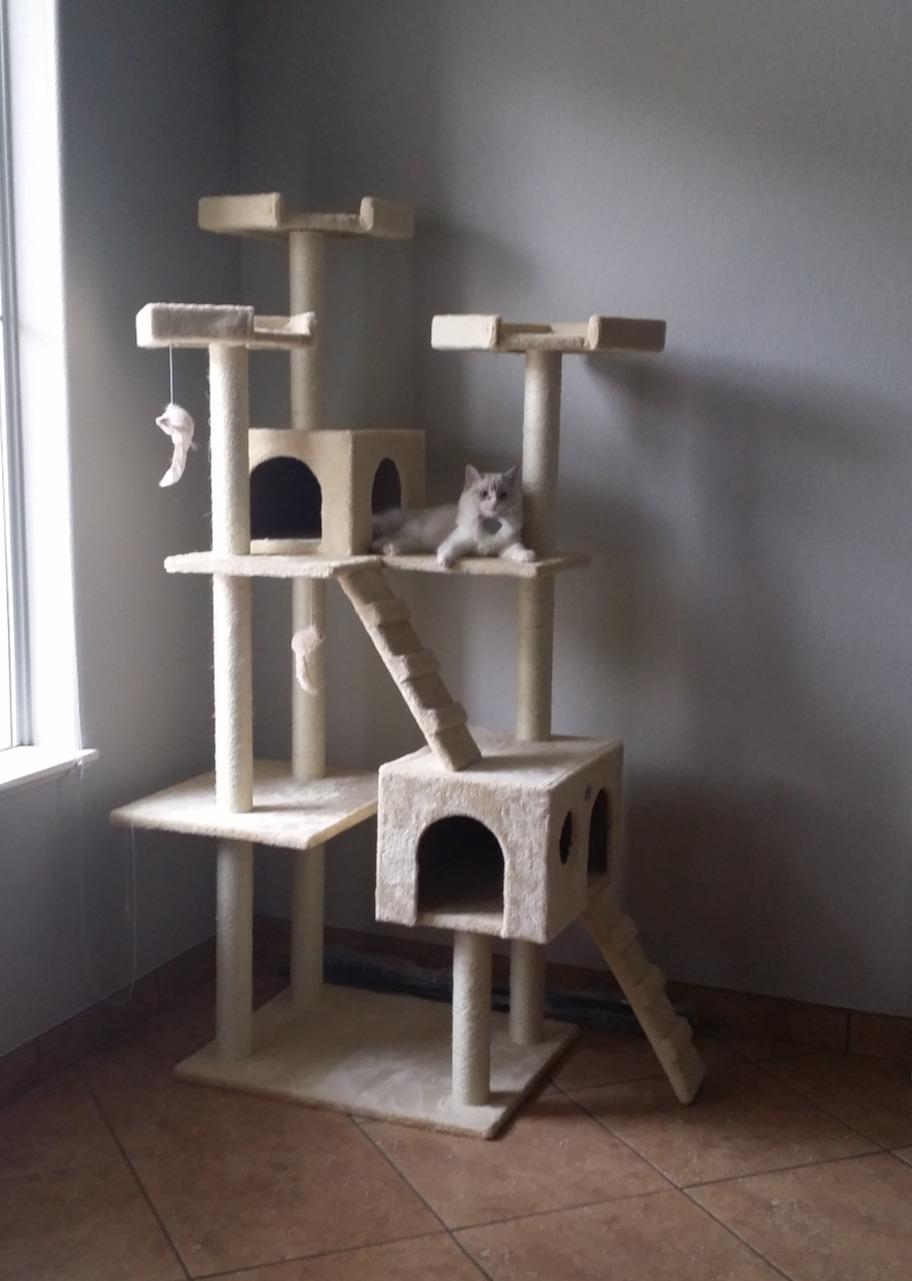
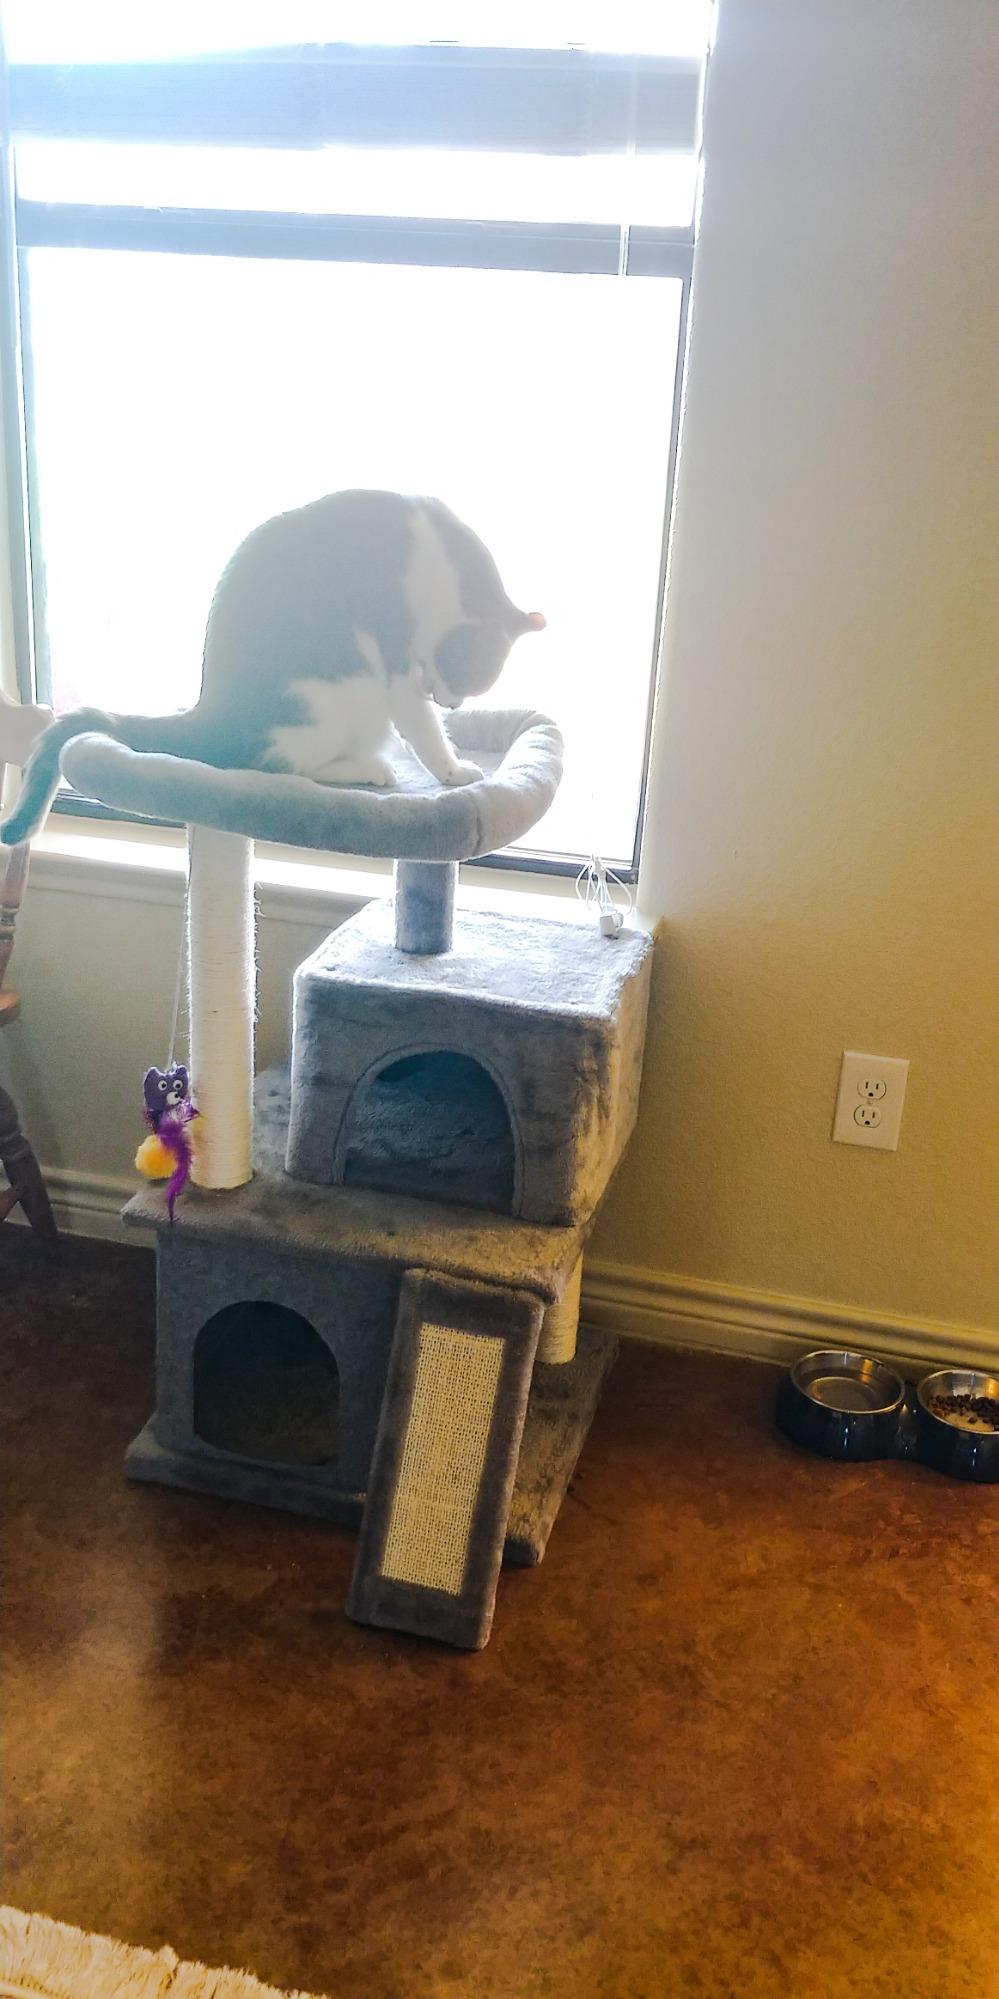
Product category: items_cat tree
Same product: no